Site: brandenburg
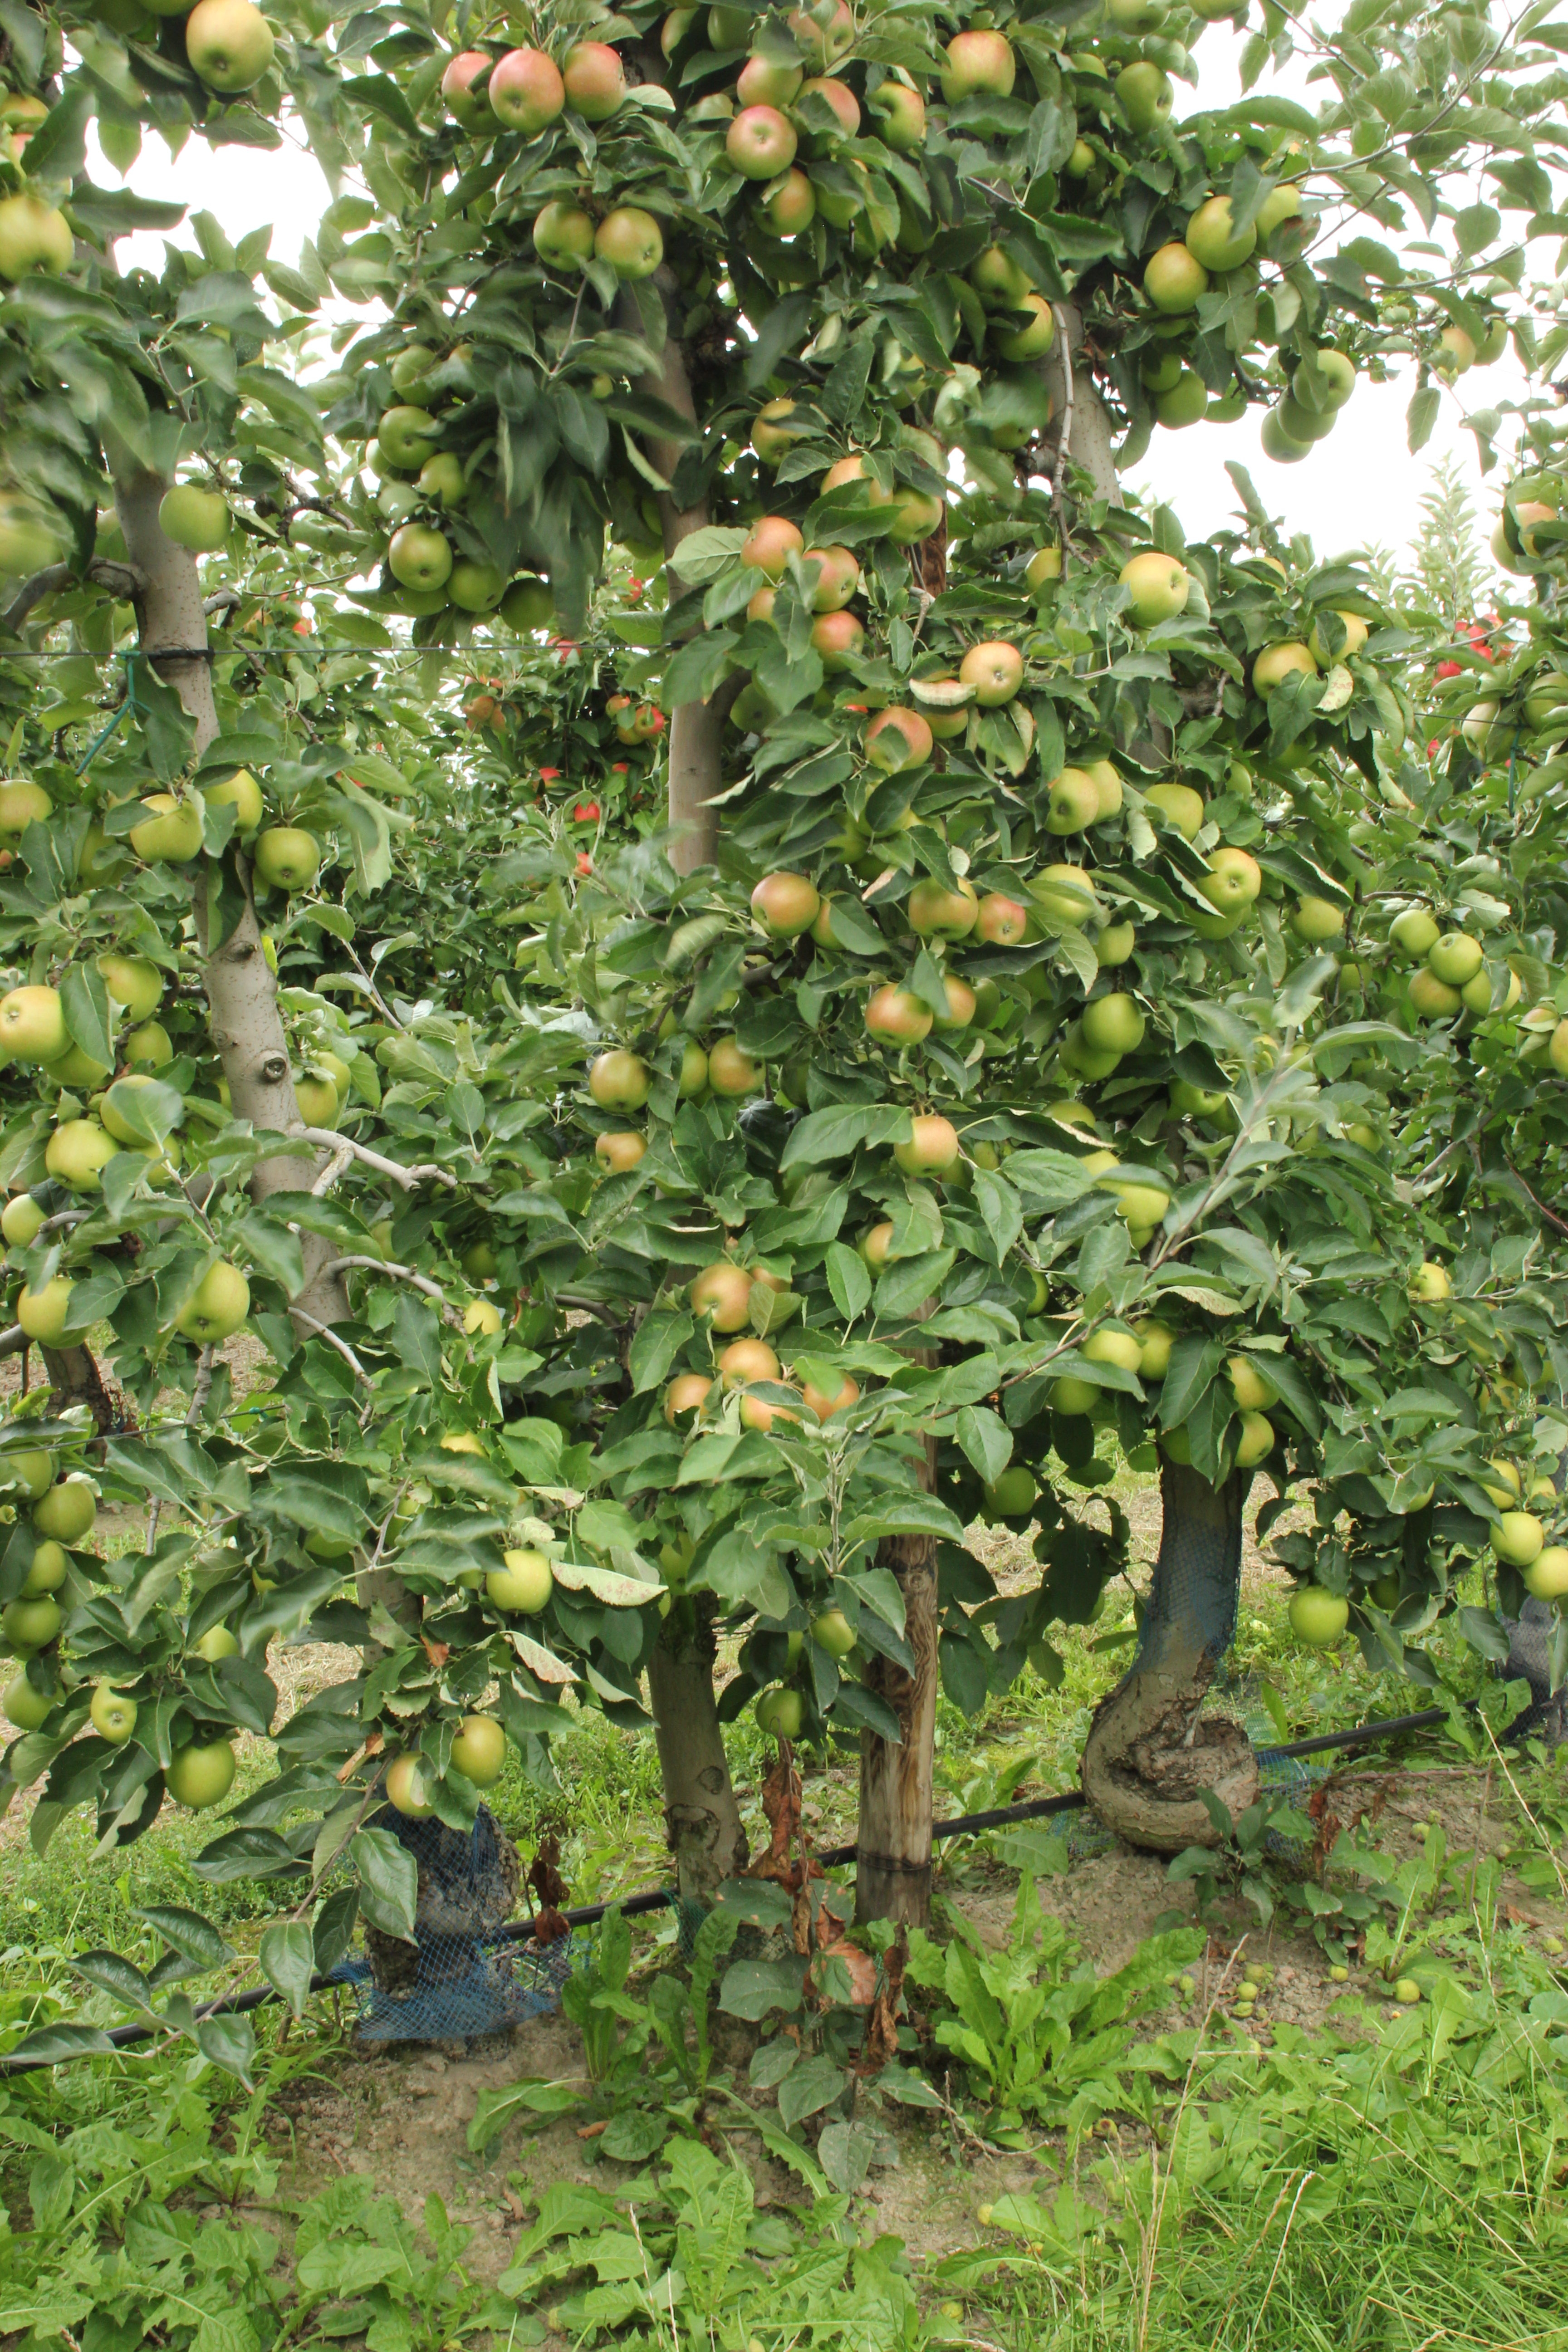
Growth stage (BBCH 87): Maturity of fruit and seed